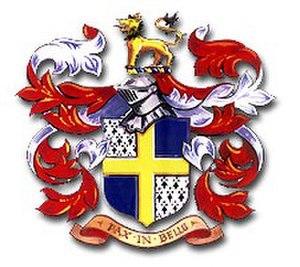
George Godolphin Osborne, 8ᵉ duc de Leeds était un pair britannique.